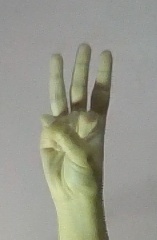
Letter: thaa